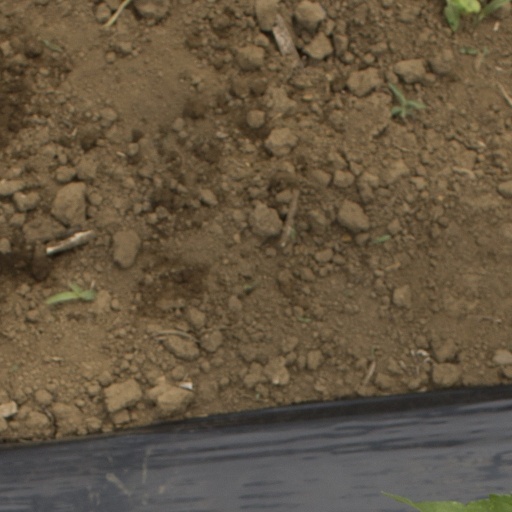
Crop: Jerusalem artichoke